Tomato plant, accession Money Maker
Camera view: vertical (180 deg); turntable rotation: 60 degrees
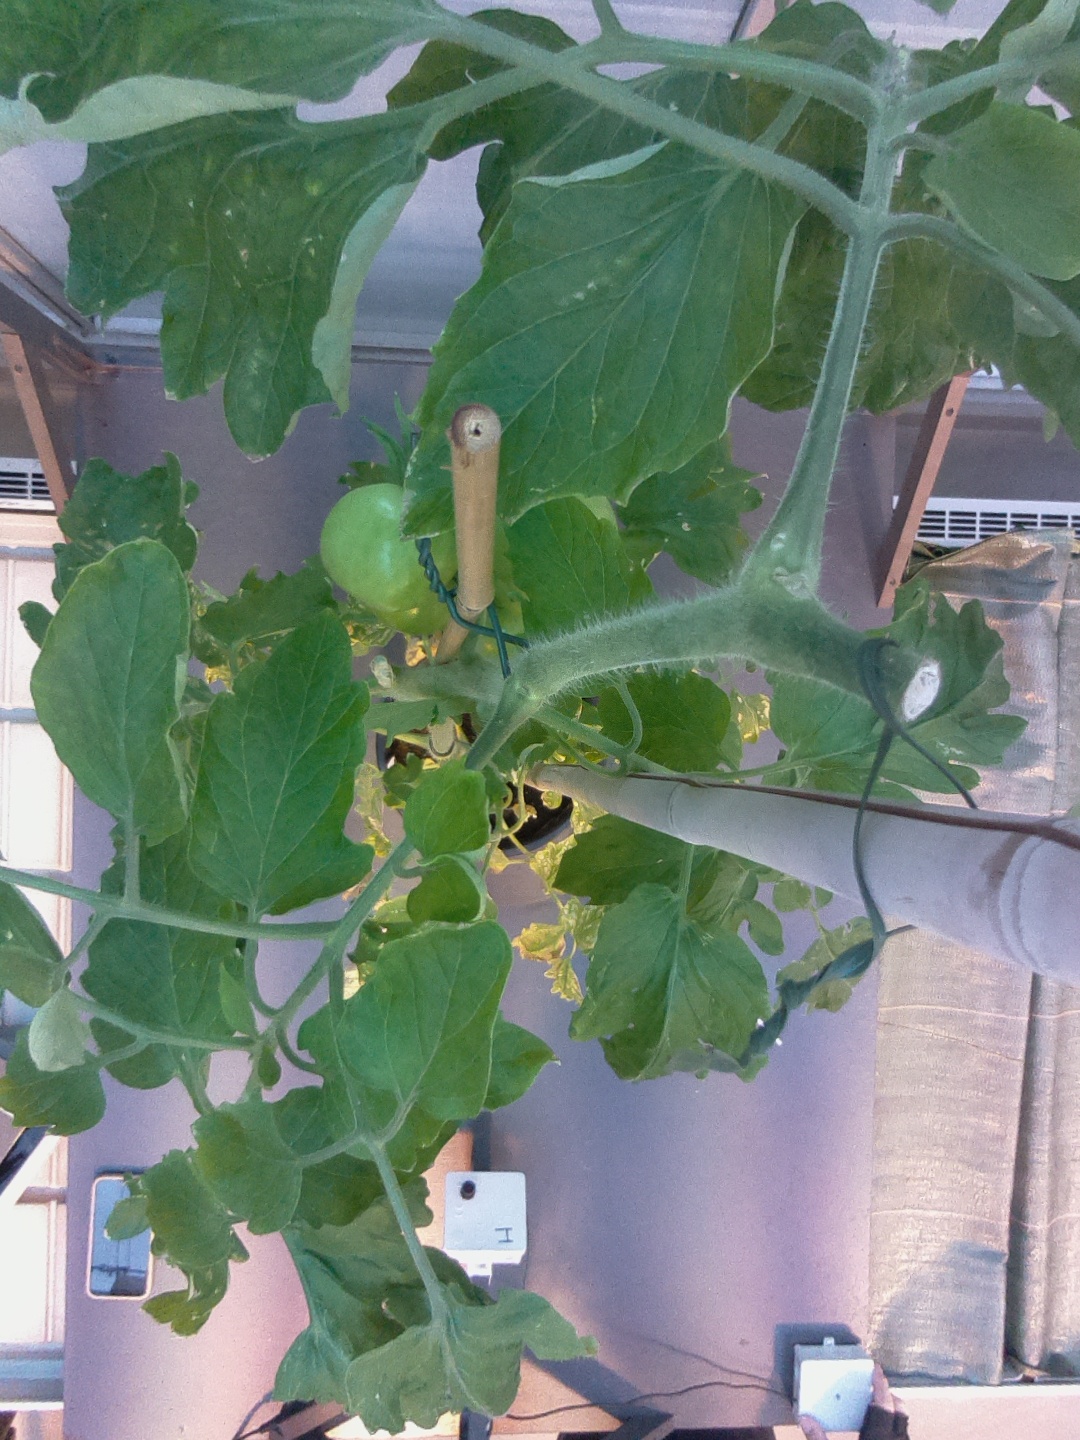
BBCH growth stage 75: 50%-60% of final fruit size